Priscilla Bonner

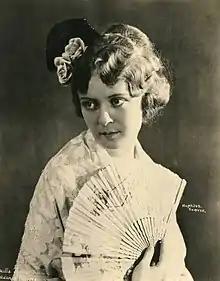
Bonner in 1923

Priscilla Bonner (February 17, 1899 – February 21, 1996) was an American silent film actress who specialized in portraying virginal, innocent heroines.